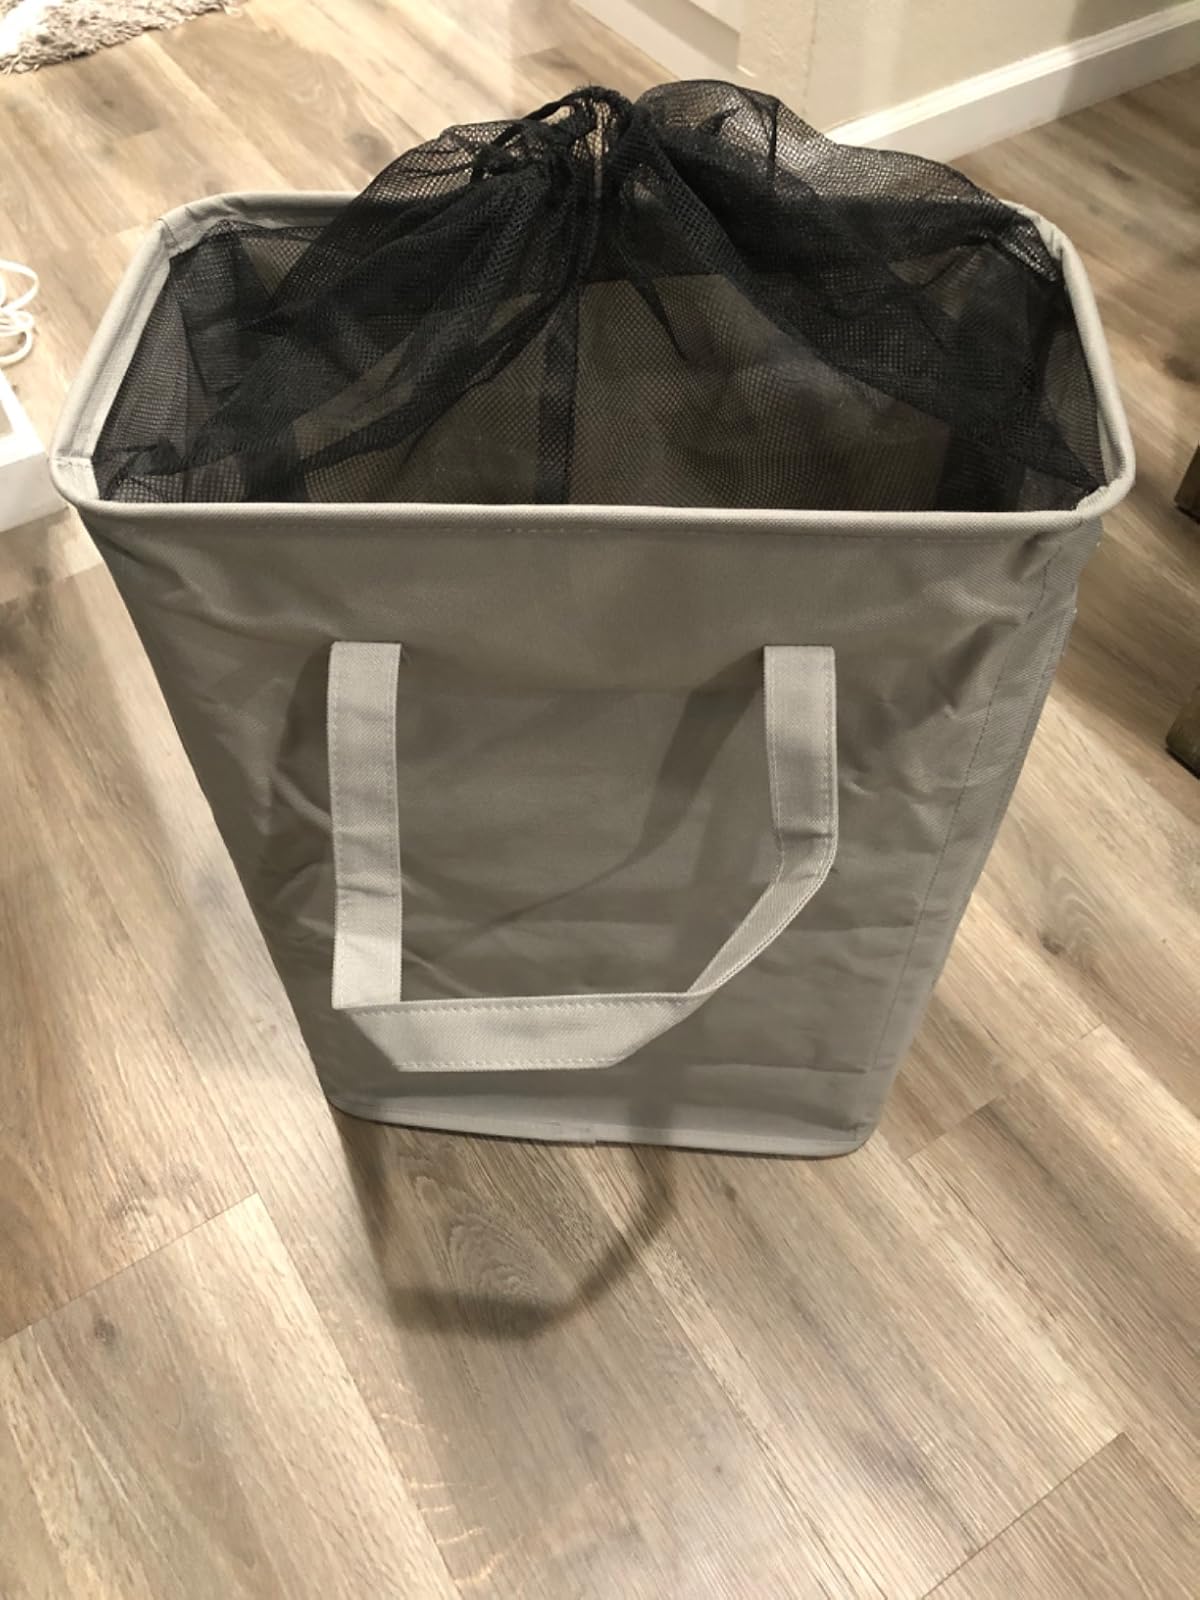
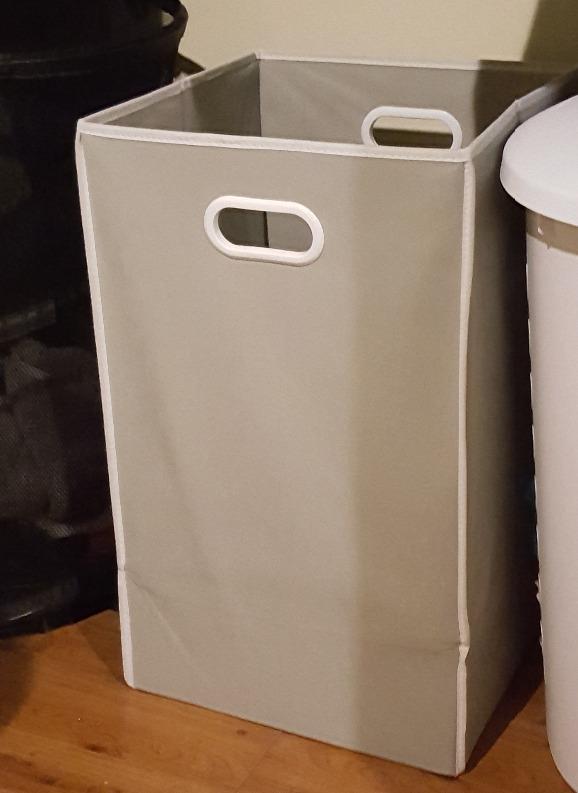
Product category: items_hamper
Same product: no